Nikos Sofialakis

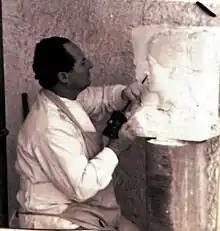
Sofialakis sculpting Goddess Demeter Relief

His "Odysseus", a high-relief in Pendelic marble was presented by the University of Athens to Queen Sophia of Spain (then Princess of Greece) in 1962 on the occasion of her wedding, while his characteristic micro-sculpture in marble featuring Greek mythological motifs attracted collectors from all over the world, with many of his works now found in museums and private collections in Stockholm, Copenhagen, Oslo, Cairo, Frankfurt, Vienna, Paris, London, Sydney, Korea, and the United States.